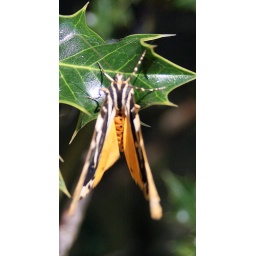
Jersey Tiger moth in SE26 for the second year running